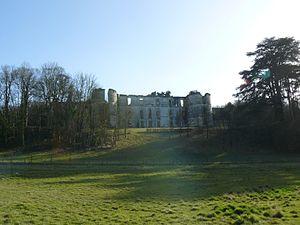
Cet article recense une partie des monuments historiques d'Indre-et-Loire, en France.
Montgauger est une ancienne commune d'Indre-et-Loire, annexée entre 1790 et 1794 par Saint-Épain.
Saint-Épain est, avec ses 6 265 hectares, la plus grande commune du canton de Sainte-Maure, et, en superficie, la sixième du département d'Indre-et-Loire en région Centre-Val de Loire.
Le duché de Praslin est un duché français, créé en 1762 au bénéfice de membres de la maison de Choiseul. Son nom provient d'un fief d'un rameau des Choiseul, seigneurs de Chevigny, au nord de Semur-en-Auxois, une branche cadette des Choiseul, seigneurs d'Aigremont, elle-même branche puînée de la Maison de Choiseul.